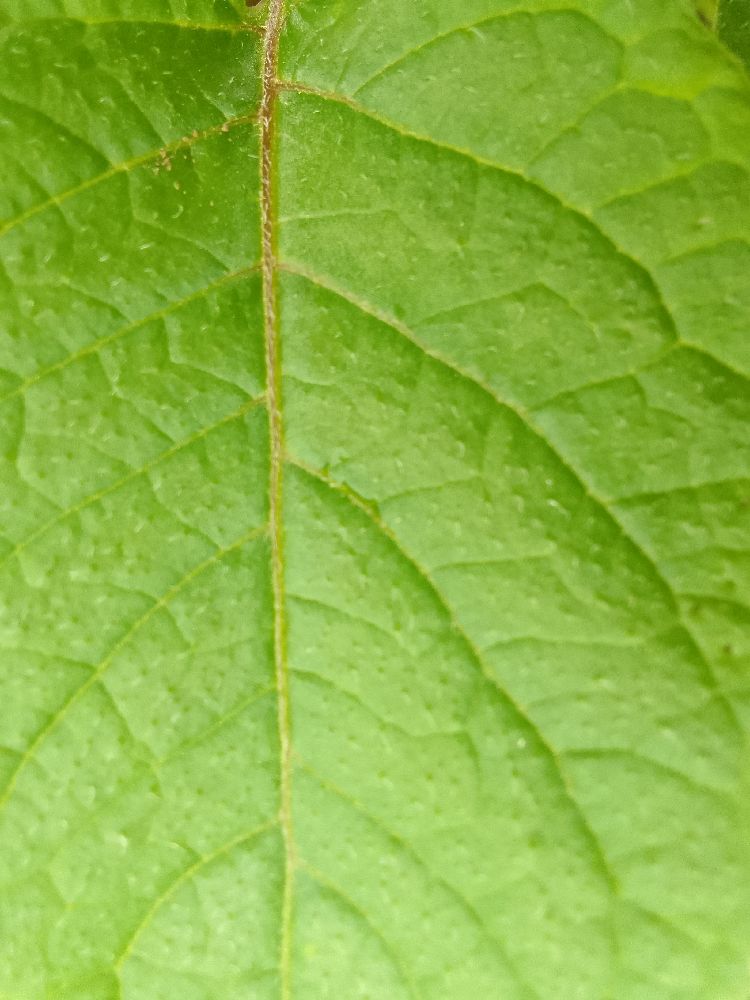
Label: Healthy